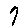
Label: 7